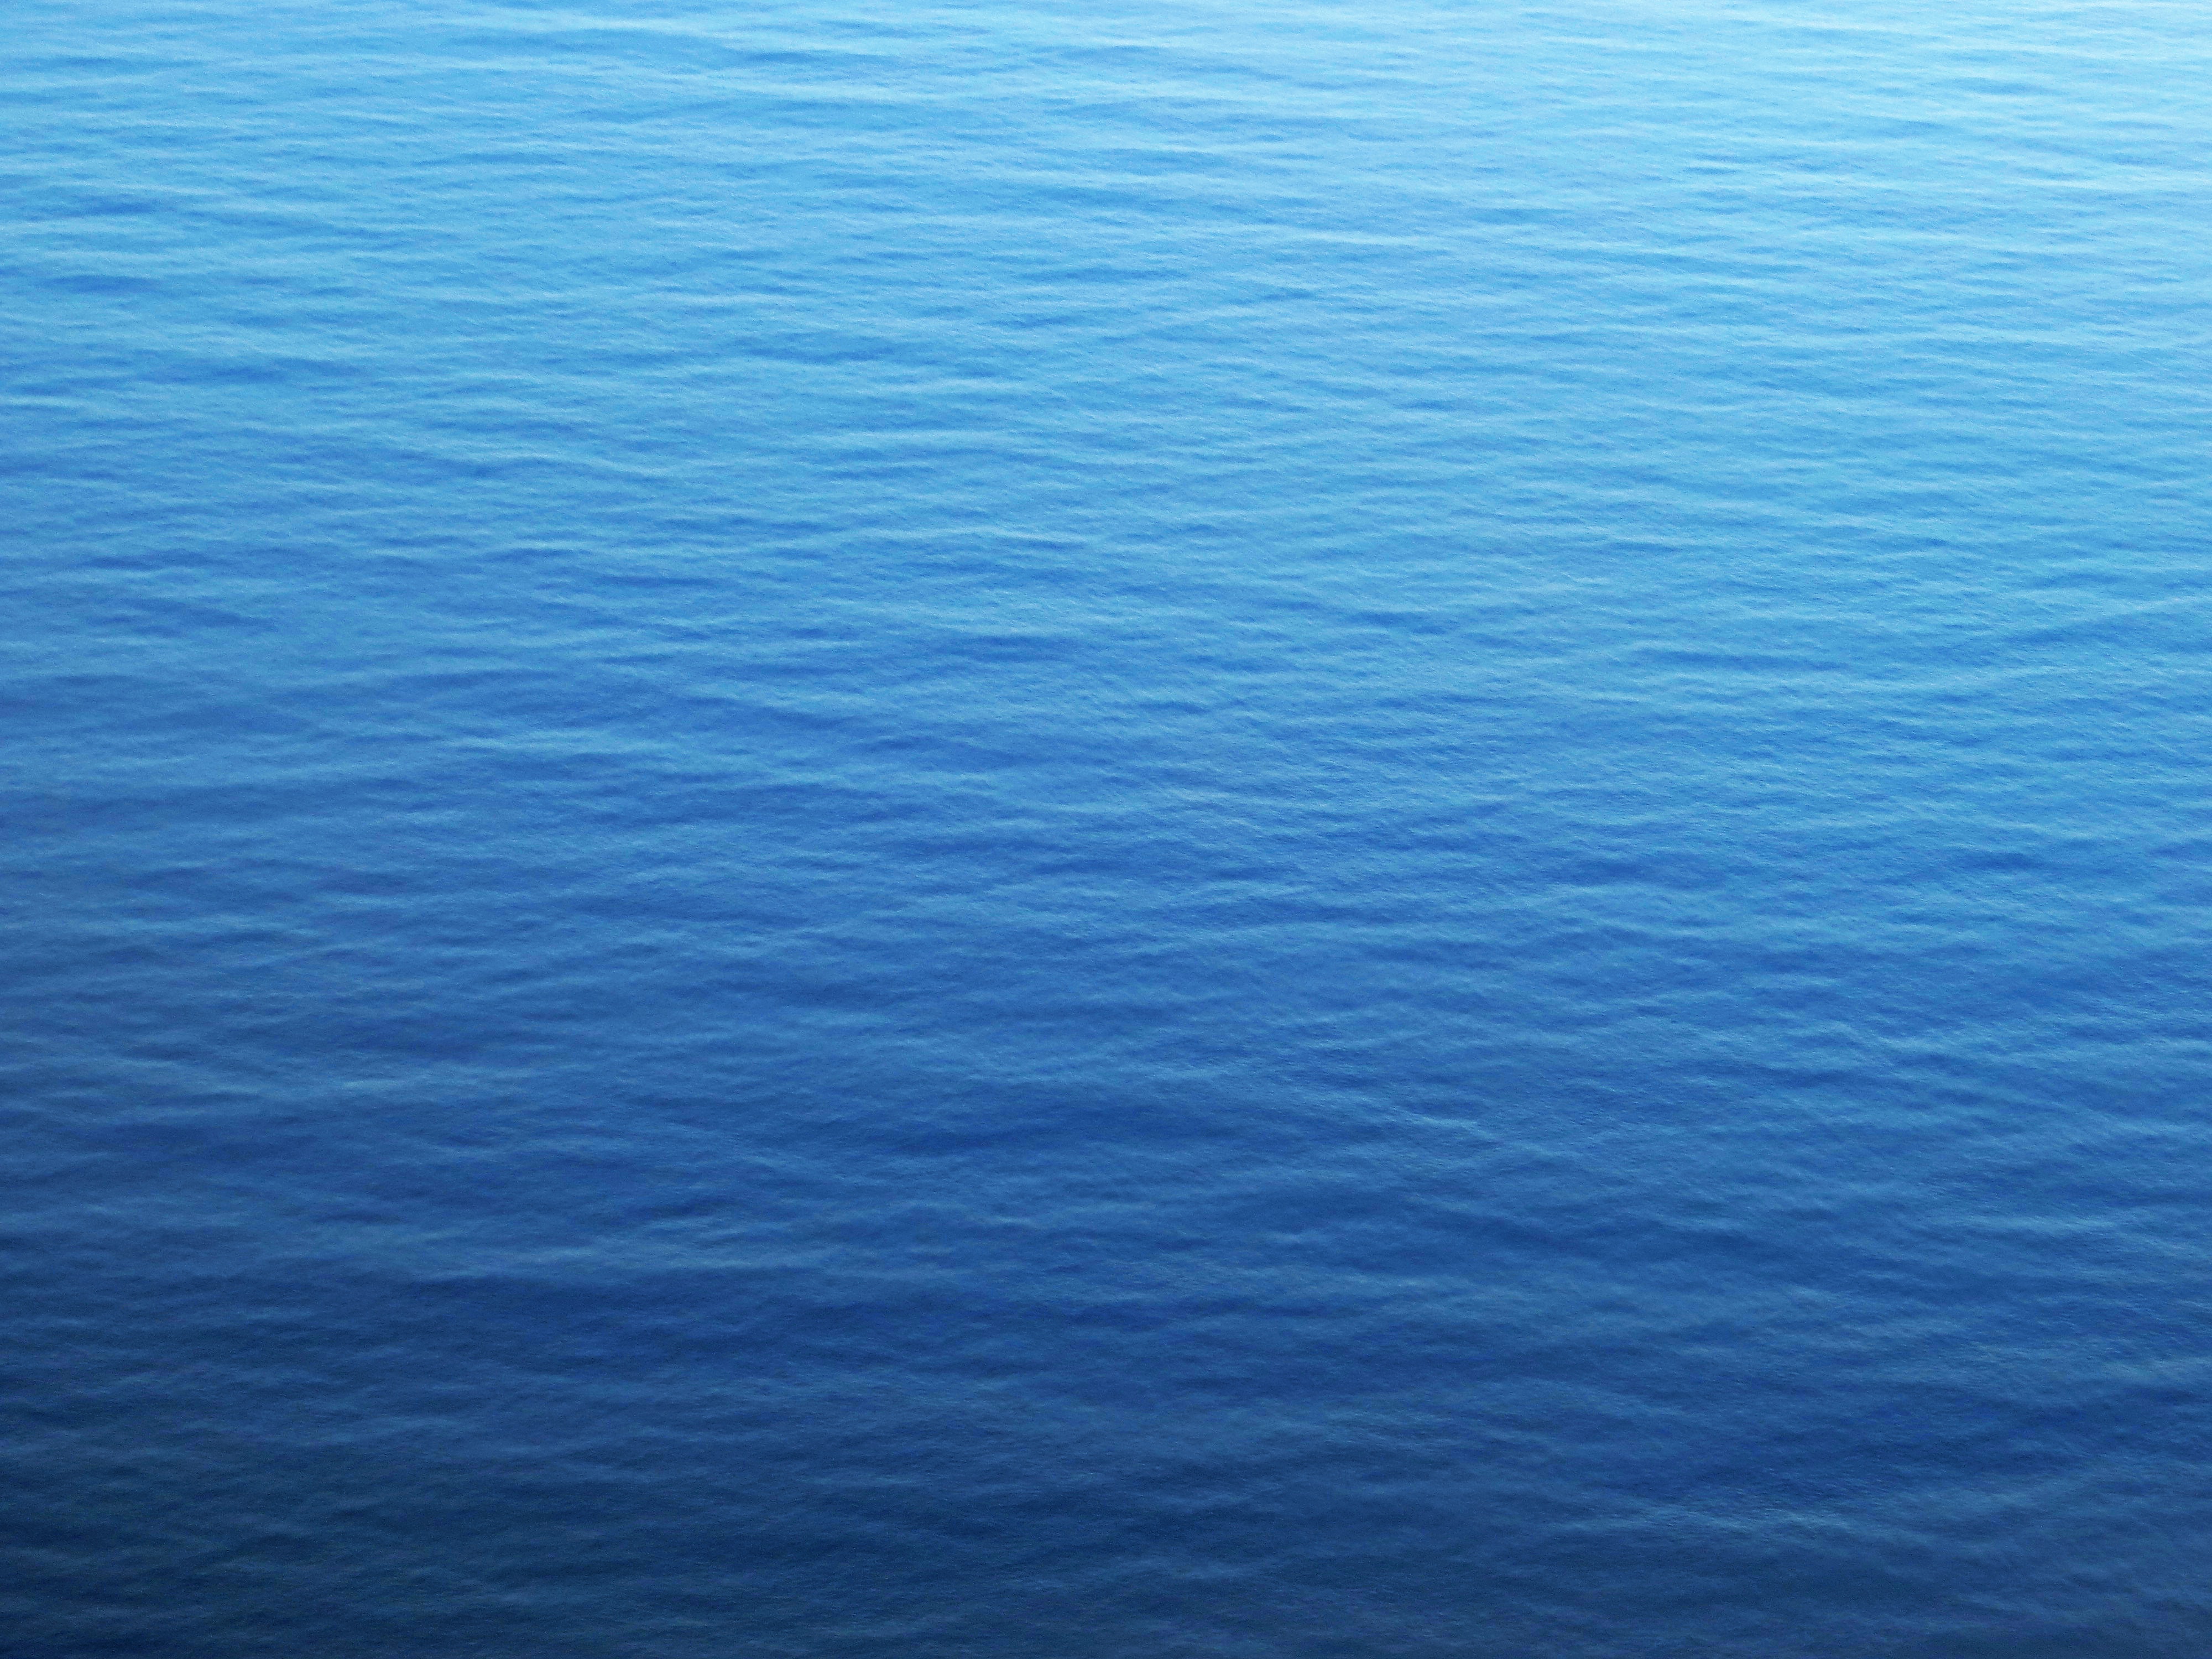
water, blue, sea, ocean, calm, horizon, sky, wave, water resources, azure, aqua, wind wave, atmosphere, computer wallpaper